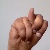
The image shows a hand gesture representing the letter 'N' in Indian Sign Language.